Child harness

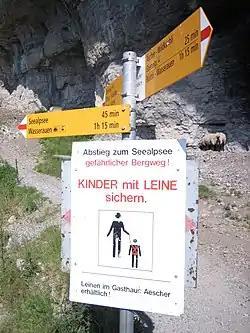
Sign at the Seealp lake mountain trail, Wasserauen, Switzerland, suggesting the use of a child harness due to the potentially dangerous mountain path

Backpack harnesses integrate the functions of a standard child harness and a backpack. Designs are generally based around a basic backpack, suitably sized for a child with a connection for a lead or tether. Like character harnesses, backpack harnesses usually feature closures at the front of the harness and are marketed as an alternative to standard child harnesses for a similar age group.